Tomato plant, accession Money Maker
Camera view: bottom (45 deg); turntable rotation: 0 degrees
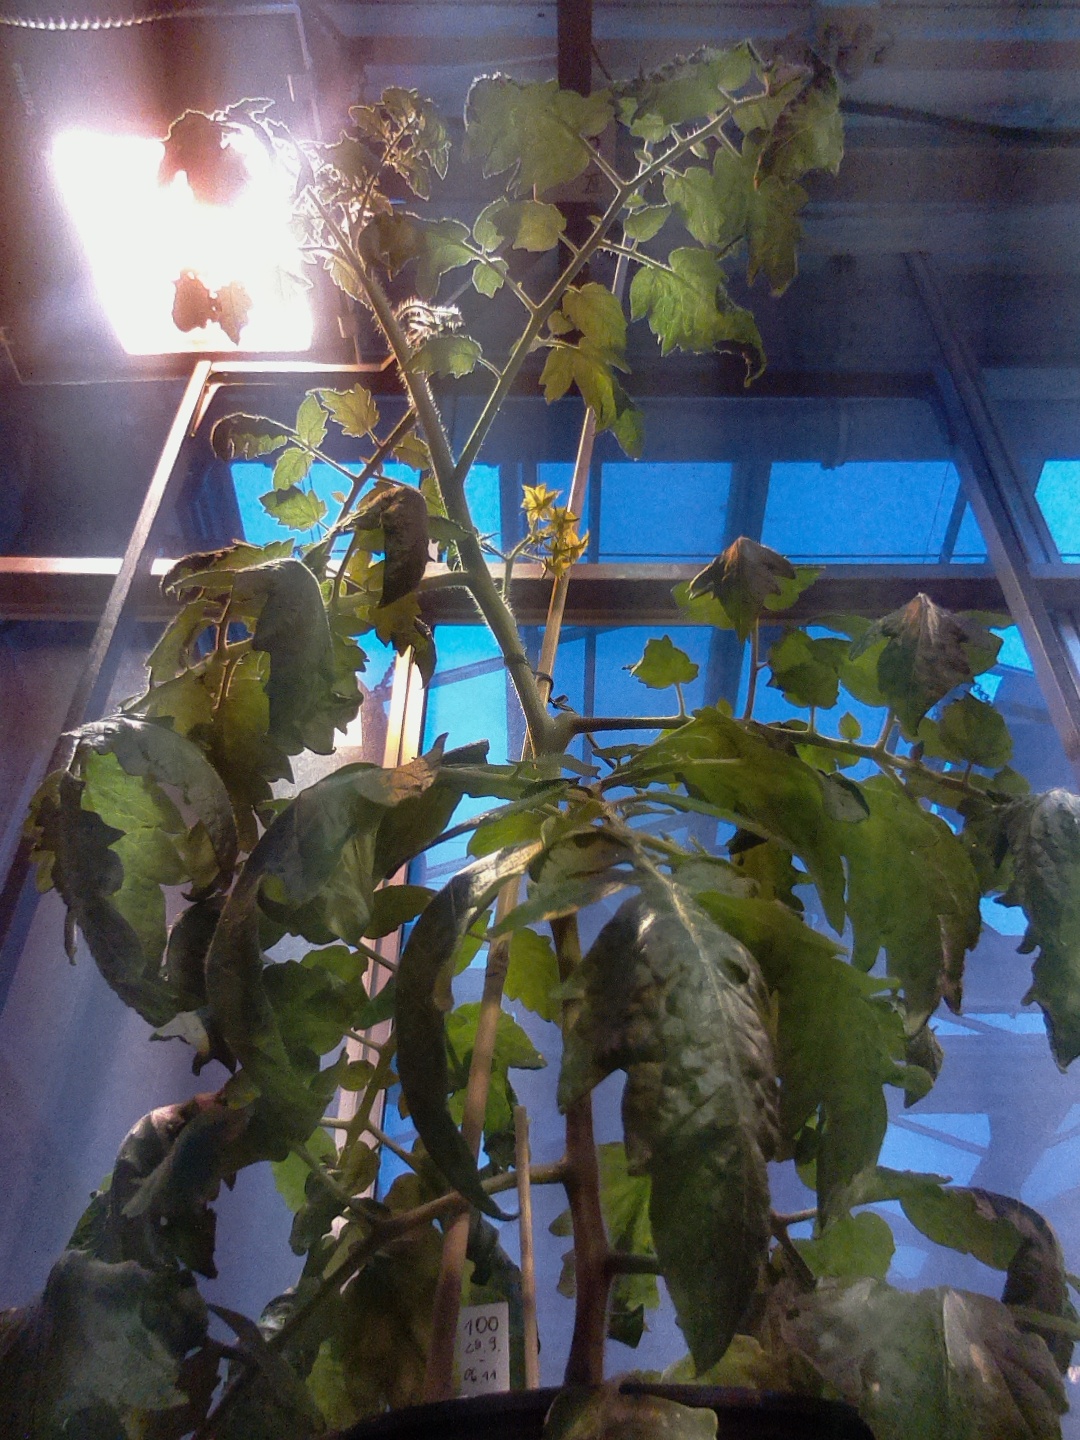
BBCH growth stage 66: Full flowering, 60%-70% of flowers open, more petals falling